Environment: real
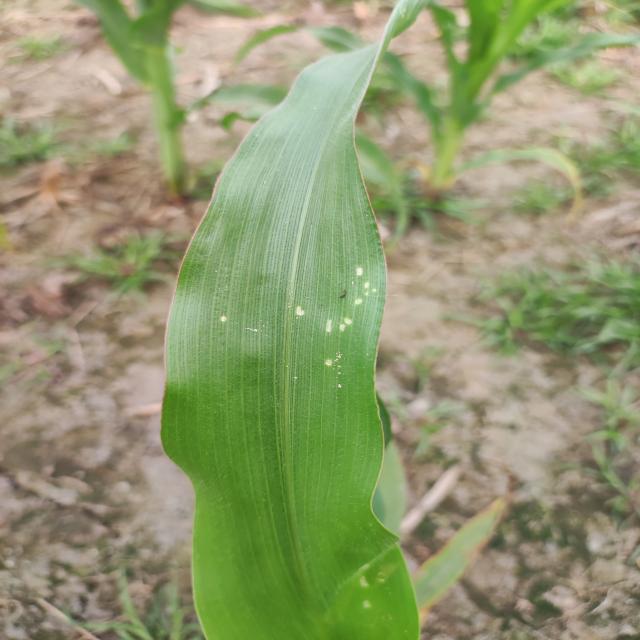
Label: fall_armyworm